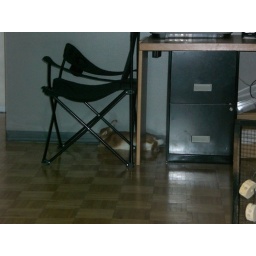
Relaxing under the chair by the front door